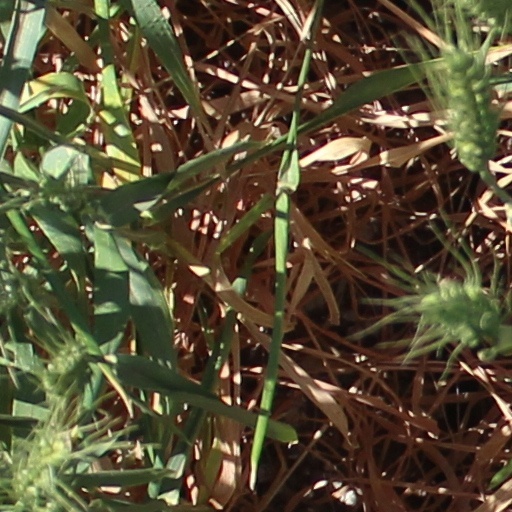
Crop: wheat